Andrzej Nowak (historian)

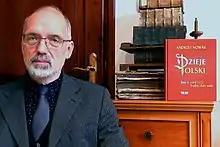
Polish historian Andrzej Nowak with his opus magnum "Dzieje Polski" (The History of Poland), 2019

Andrzej Witold Nowak (born 1960 in Cracow) is a Polish historian and opinion journalist.